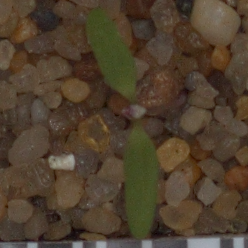
Label: fat_hen